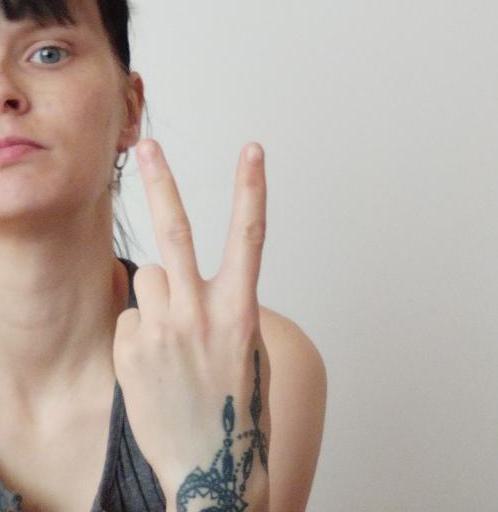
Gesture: peace_inverted